Tambov

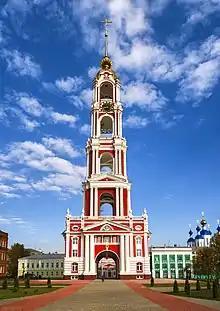
The belltower of the Kazansky Monastery is one of the tallest in the Orthodox world

In 1779, Tambov Viceroyalty was formed, and on August 16, 1781, Empress Catherine the Great approved the city's coat of arms depicting a beehive, symbolizing the town's hardworking residents. This viceroyalty was formed from southern parts of Ryazan Viceyorality and northern parts of Voronezh Viceyorality. In March 1786, the disgraced Russian poet and statesman Gavrila Derzhavin was appointed the governor of Tambov Governorate—a post that he held until December 1788. Even during that brief tenure, he accomplished a great deal: a theatre, a college, a dancing school, a printing business, an orchestra, and a brickyard were built. Tambov later erected a monument to Derzhavin.